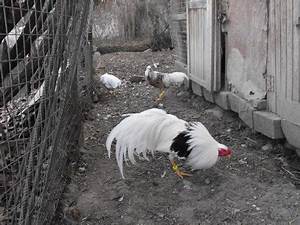
Label: chicken